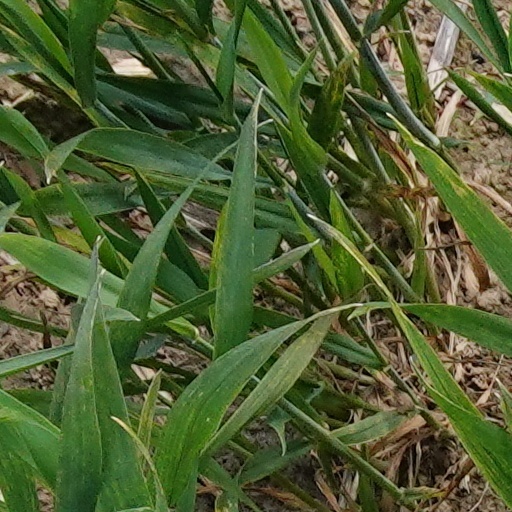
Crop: wheat